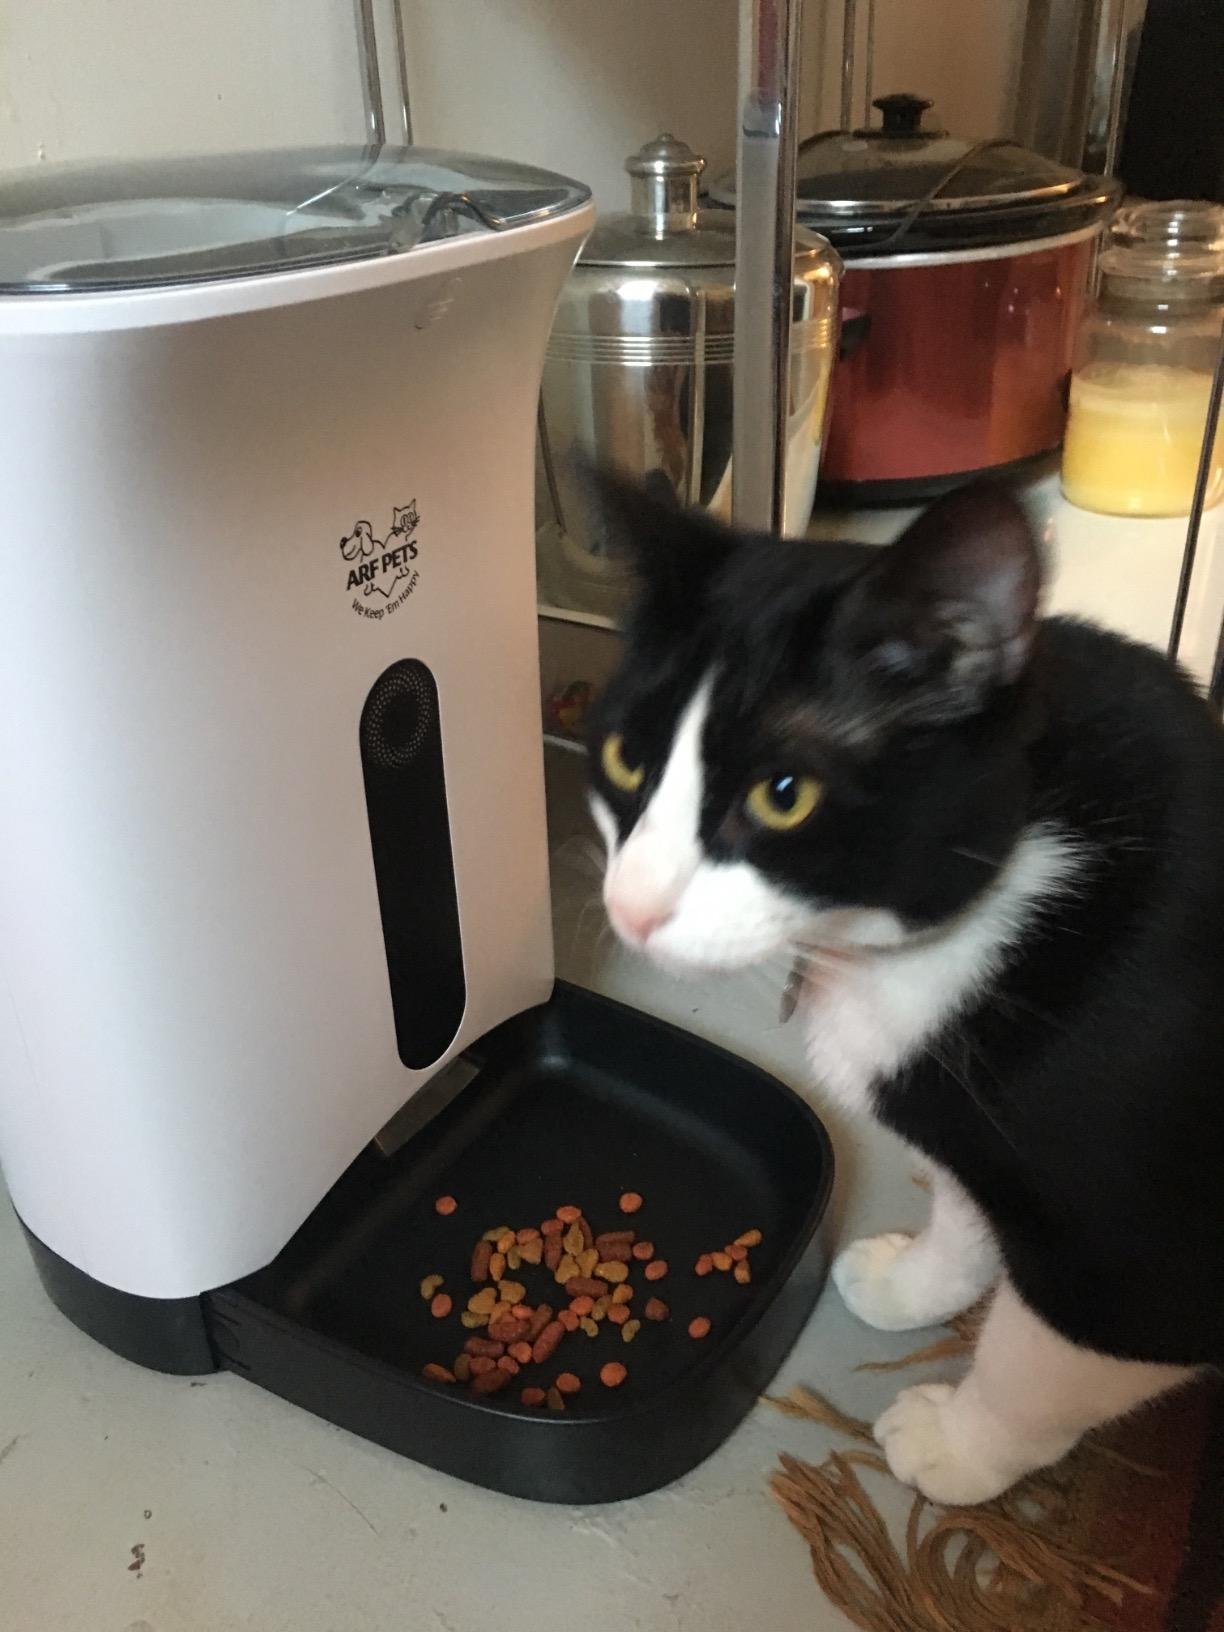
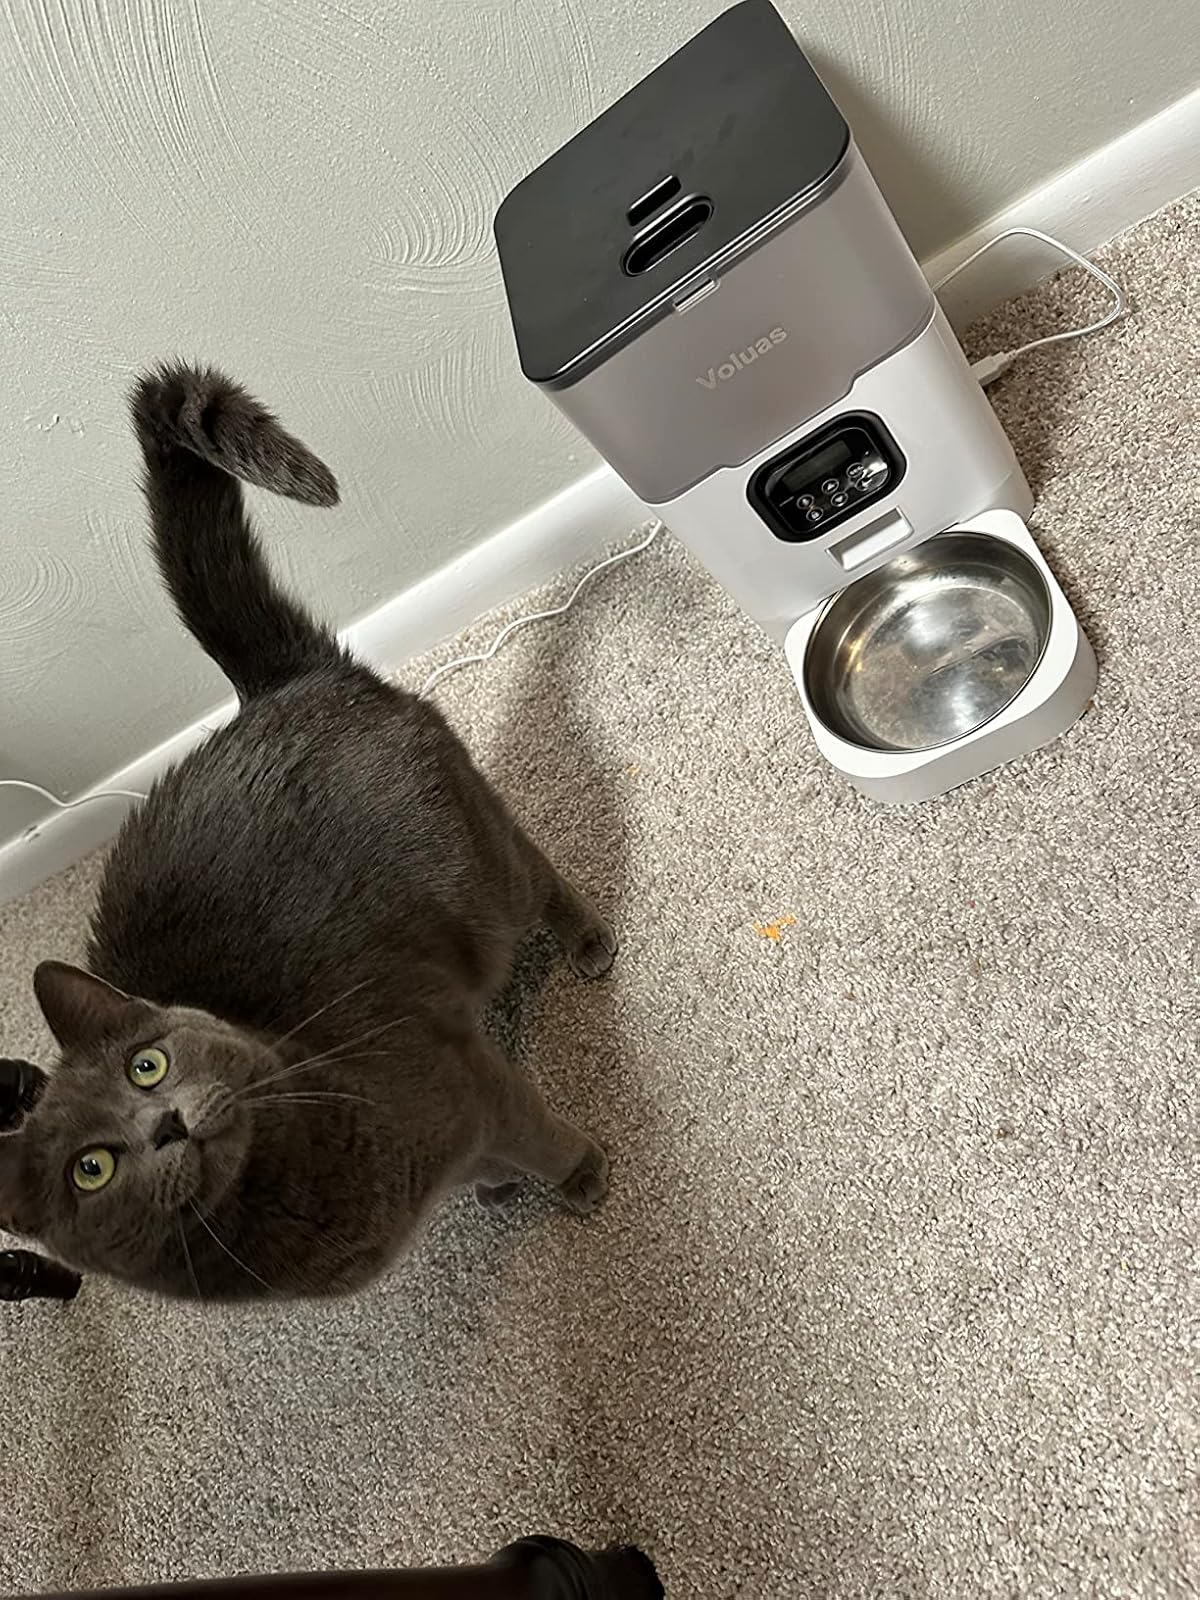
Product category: items_feeder
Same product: no